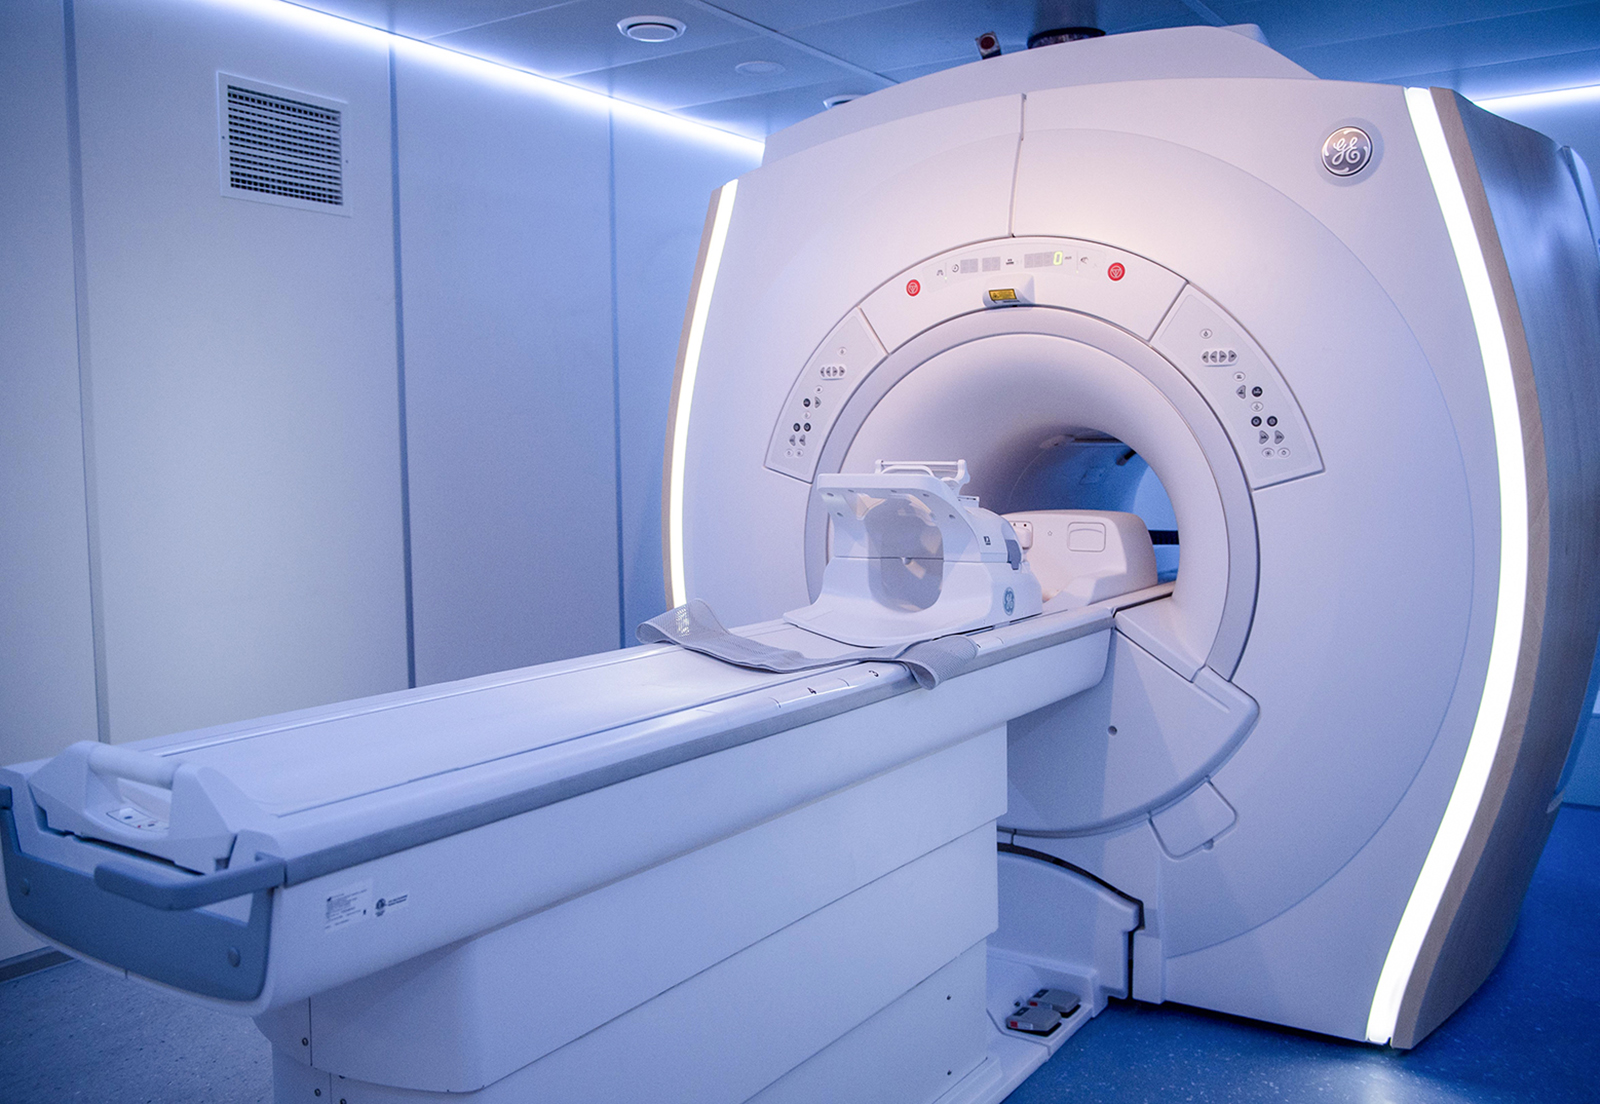
General Electric Optima MR360 Advance
Specialty: medical-devices
Image credit: Evgeny Samarin (Press Office of the Mayor and the Government of Moscow) / Mos.ru